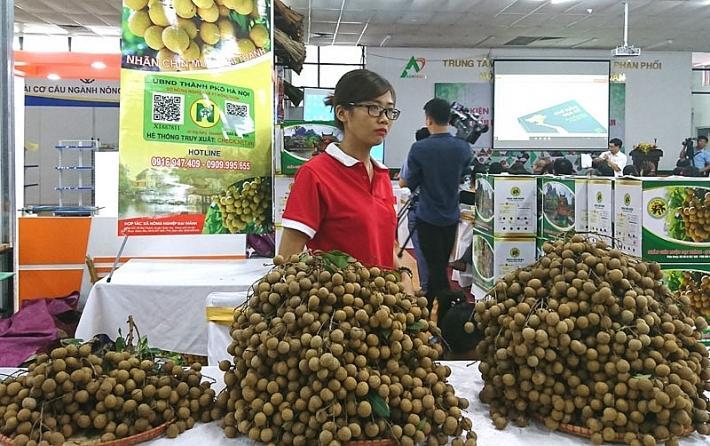
trên bàn có rất nhiều trái nhãn